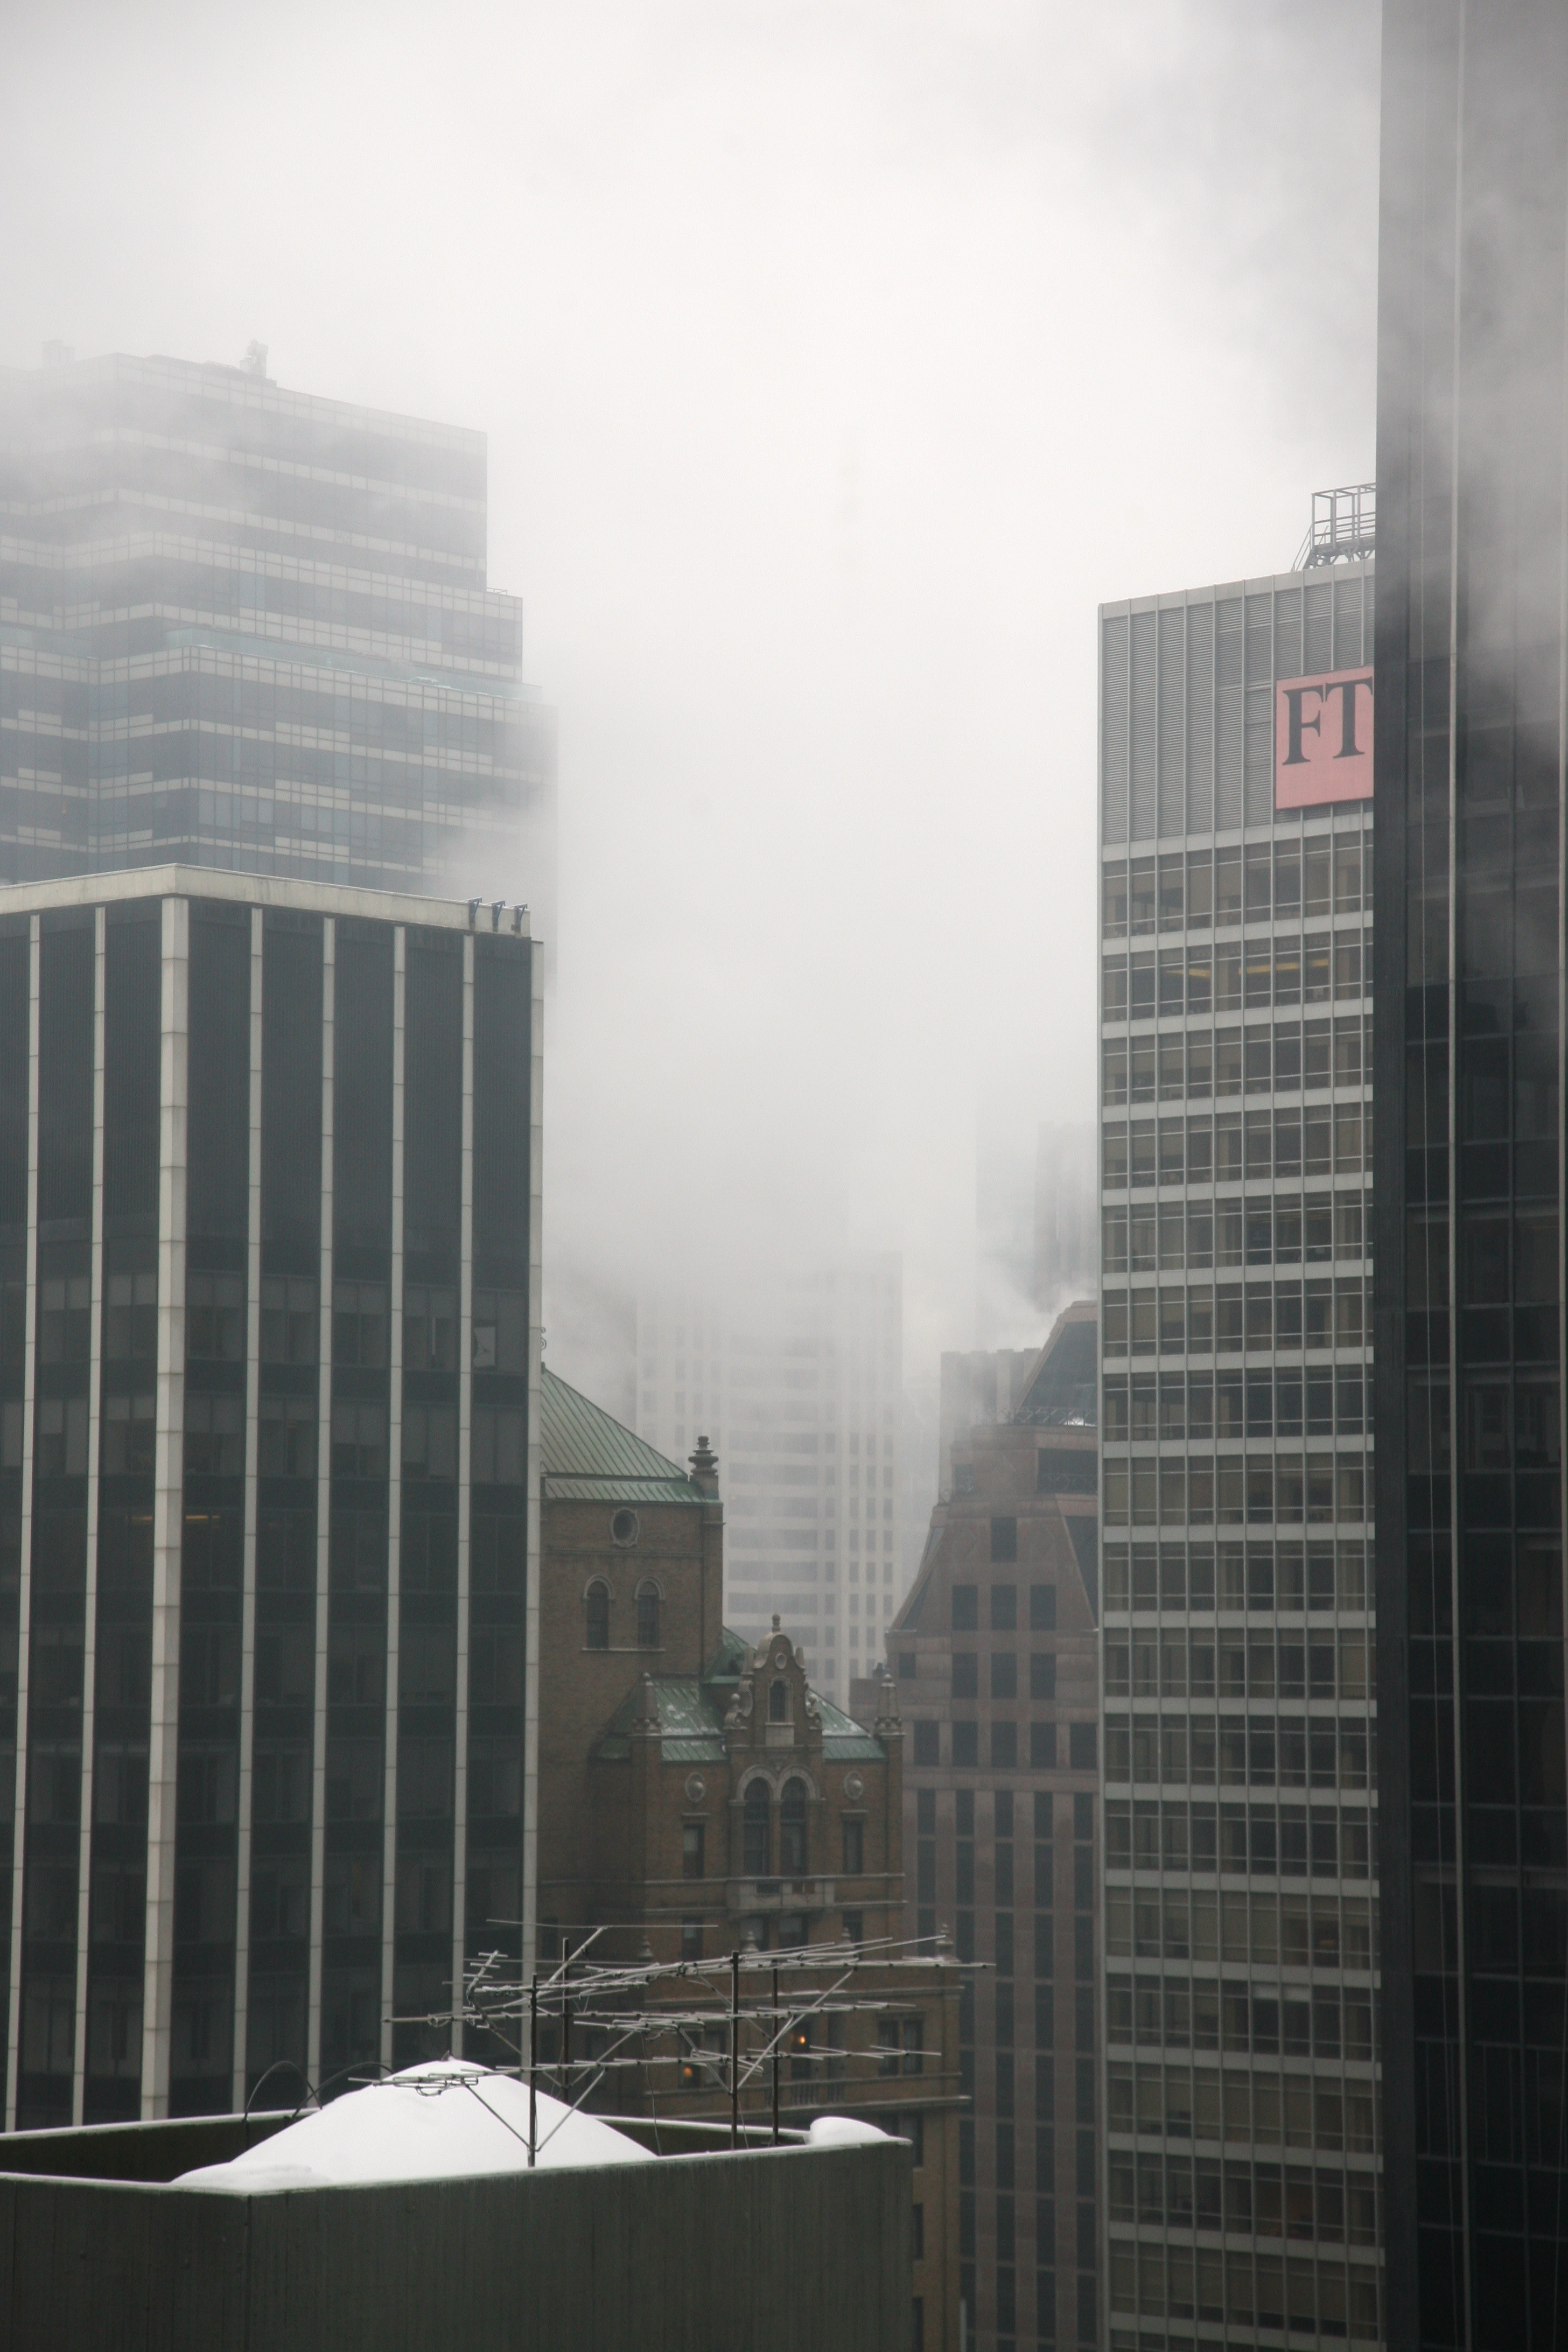
architecture, fog, skyline, city, skyscraper, cityscape, downtown, nyc, weather, haze, tower block, newyork, hotel, newyorkcity, ny, metropolis, midtownwest, parkermeridien, parkermeridienhotel, urban area, atmospheric phenomenon, metropolitan area